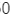
Number: 0